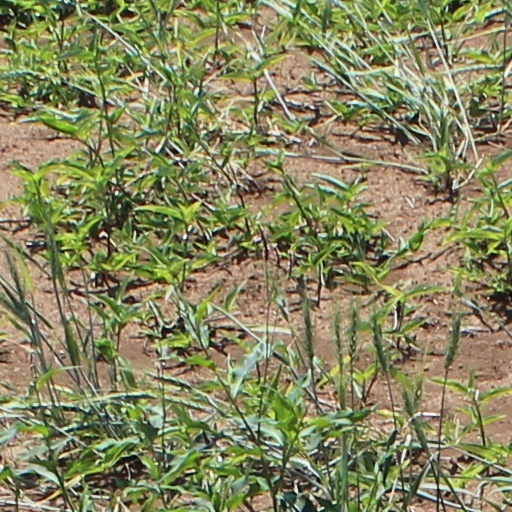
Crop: wheat